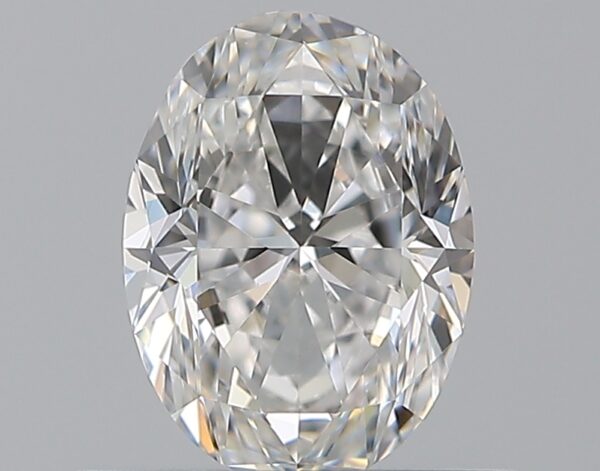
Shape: oval
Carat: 0.6
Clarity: VVS2
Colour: E
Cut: VG
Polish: EX
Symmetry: VG
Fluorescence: F
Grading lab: GIA
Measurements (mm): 6.23 x 4.59 x 3.01